Gemini 12

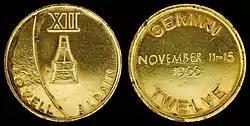
Gemini 12 space-flown Fliteline Medallion

The patch's unique orange and black colors are a link to the flight's original scheduled date close to Halloween. The Roman numeral XII is located at the 12 o'clock position on the face of a clock, with the Gemini spacecraft pointing to it like the hour hand of a clock. This represents the position of Gemini 12 as the last flight of the Gemini program. With the Apollo project following this last flight of the Gemini program, the ultimate objective—the Moon—is symbolized by the crescent on the left.